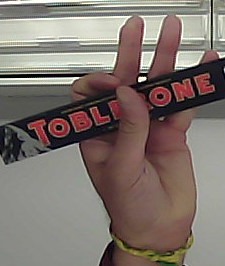
Product: toblerone_black